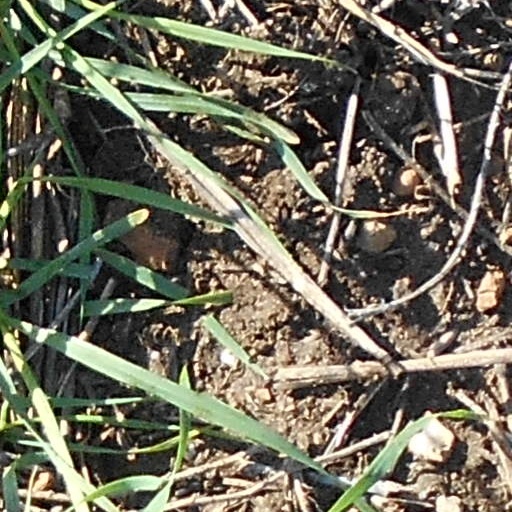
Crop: wheat